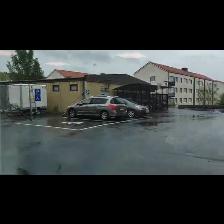
Label: NonHuman